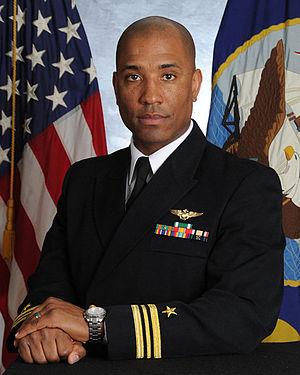
Le grade de lieutenant commander est un grade militaire américain. Il est utilisé dans les branches navales des Forces armées des États-Unis, l'United States Navy et l'United States Coast Guard, mais aussi au sein du National Oceanic and Atmospheric Administration Commissioned Officer Corps, du Corps du service de Santé publique des États-Unis et du Service Maritime des États-Unis